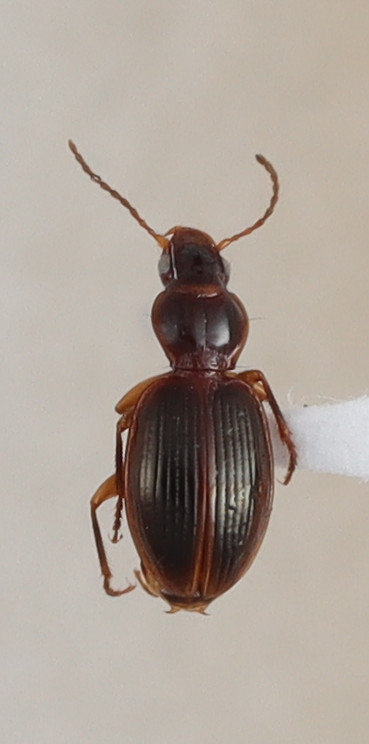
Scientific name: Mecyclothorax rufipennis
Plot: 14
Trap: E
Collected: 20240605